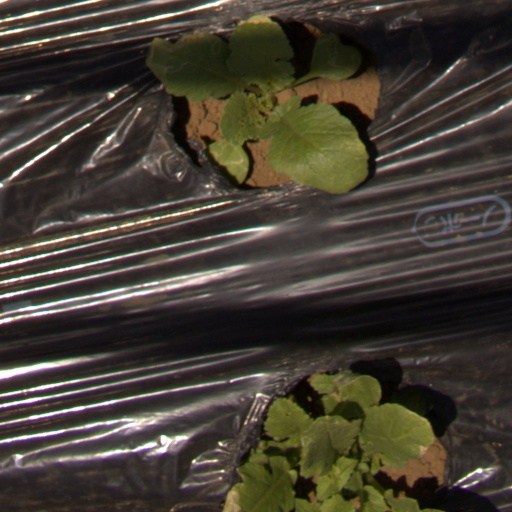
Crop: Jerusalem artichoke